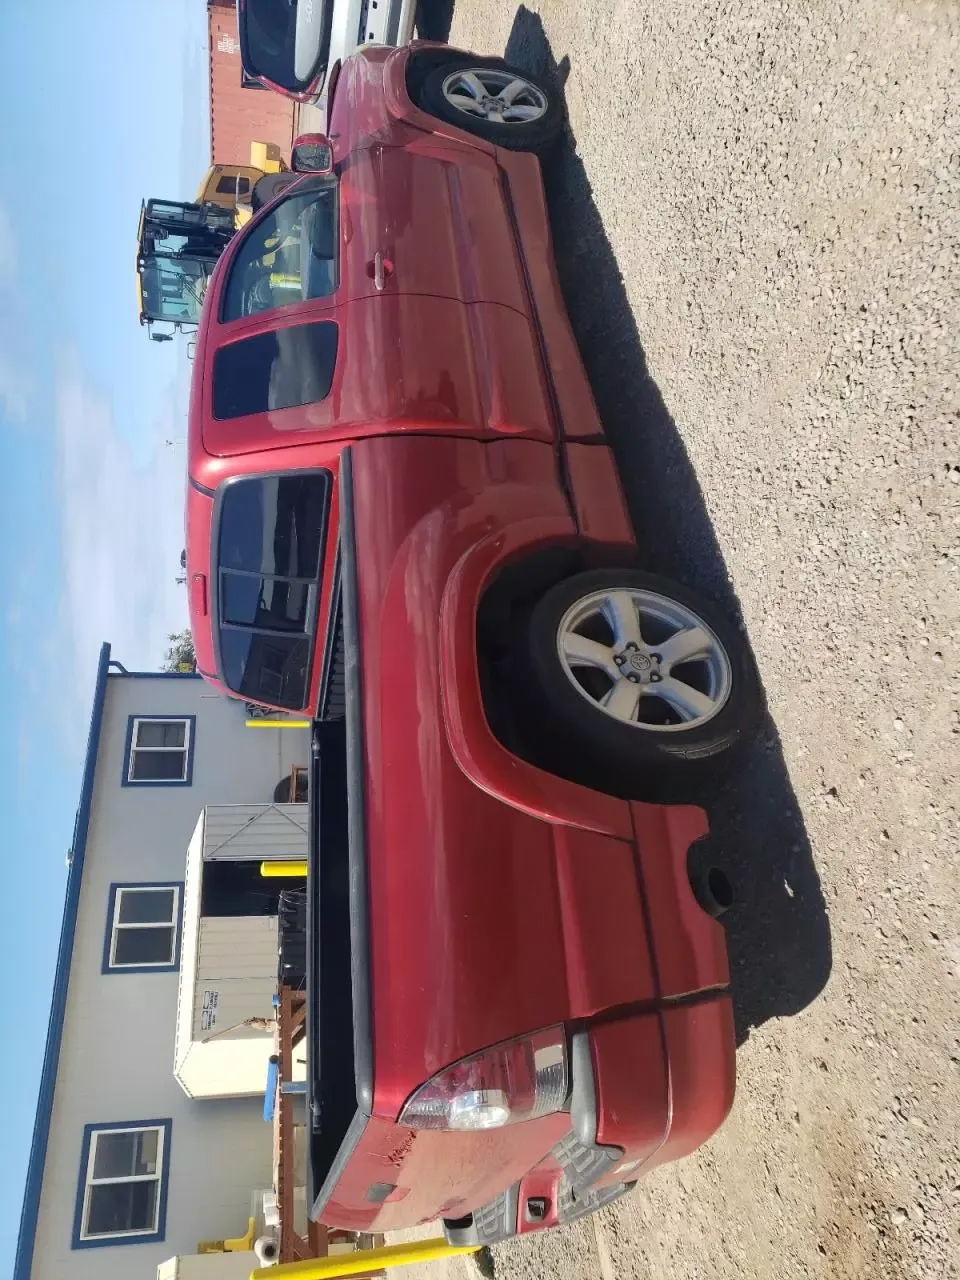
Aucun dommage détecté.
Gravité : aucun